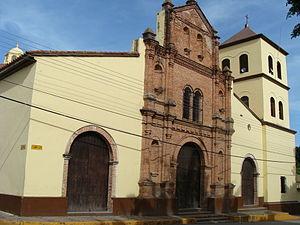
San Sebastián est l'une des 18 municipalités de l'État d'Aragua au Venezuela. Son chef-lieu est San Sebastián de los Reyes. En 2011, la population s'élève à 23 279 habitants.
San Sebastián de los Reyes est une localité du Venezuela, chef-lieu de la municipalité de San Sebastián dans l'État d'Aragua. La ville est fondée en 1585 par l'espagnol Sebastián Díaz Alfaro, originaire de Sanlúcar de Barrameda dans la province de Cádiz.